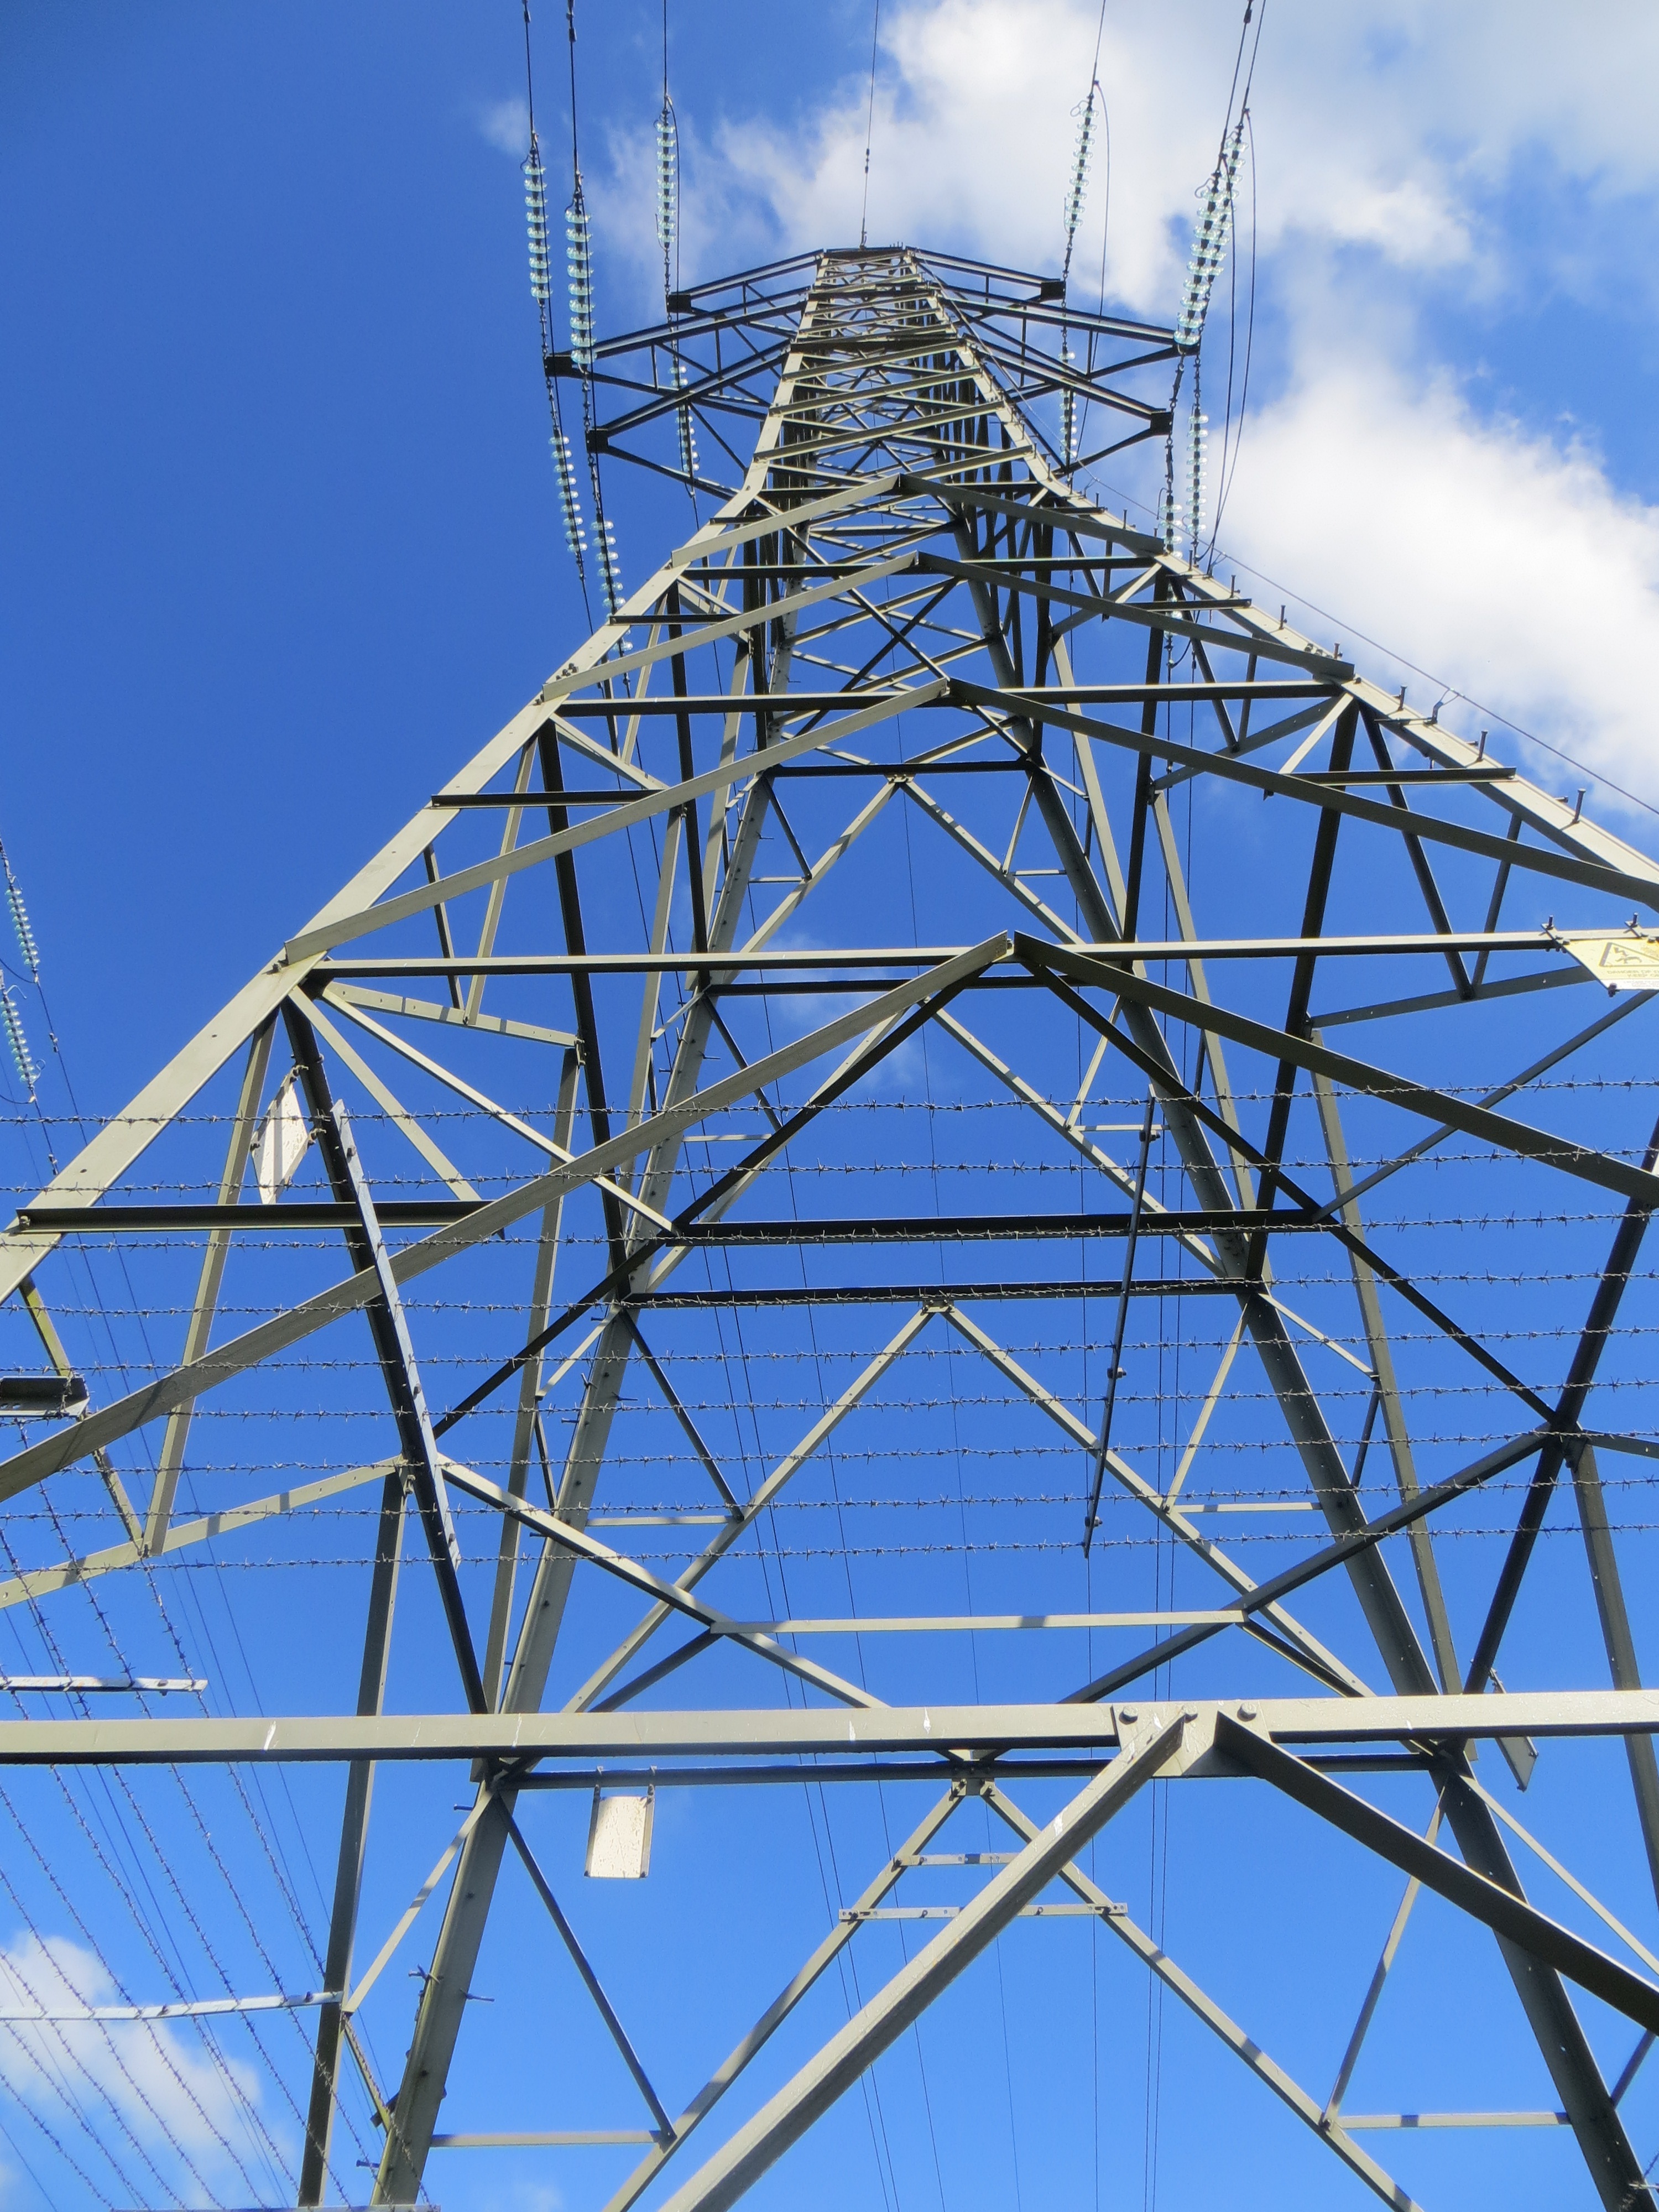
sky, steel, line, high, tower, mast, metal, blue, electricity, energy, pylon, power, lines, infrastructure, grid, scaffolding, electric, transmission tower, outdoor structure, electrical supply, overhead power line